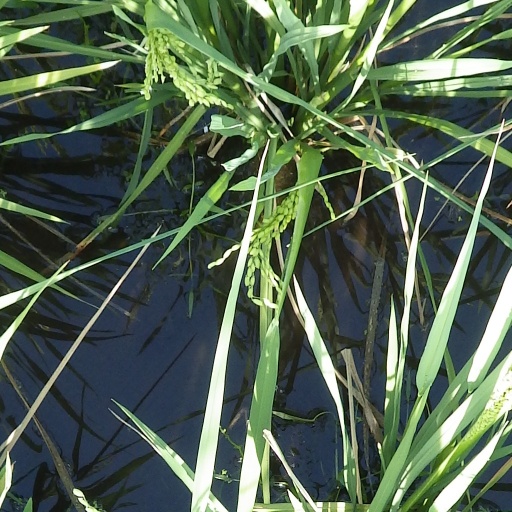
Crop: rice